Sheldon Leonard

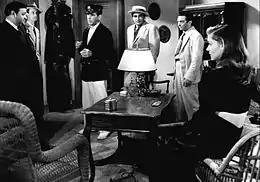
Dan Seymour, Aldo Nadi, Humphrey Bogart, Sheldon Leonard, Marcel Dalio and Lauren Bacall in "To Have and Have Not" (1944)

As an actor, Leonard specialized in playing supporting characters, especially gangsters or "heavies". His trademark was his especially thick New York accent, usually delivered from the side of his mouth. His breakthrough role was in "Another Thin Man" (1939), in which he played a soft-spoken but dangerous murder suspect. From then on he was typecast as smooth gangsters or streetwise guys in such movies as "It's a Wonderful Life" (1946; as bartender Nick), "To Have and Have Not" (1944), "Guys and Dolls" (1955), and "Open Secret" (1948). He was a favorite of director Frank Capra, who asked him to play an executive mobster in his 1961 movie "Pocketful of Miracles". Leonard became so associated with tough-guy parts that he was occasionally cast against type, as a law-enforcement officer, in movies like "Street of Chance" (1942) and "Decoy" (1946). He even played a pirate in "Captain Kidd" (1945).